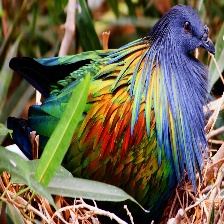
Species: NICOBAR PIGEON
Scientific name: CALOENAS NICOBARICA